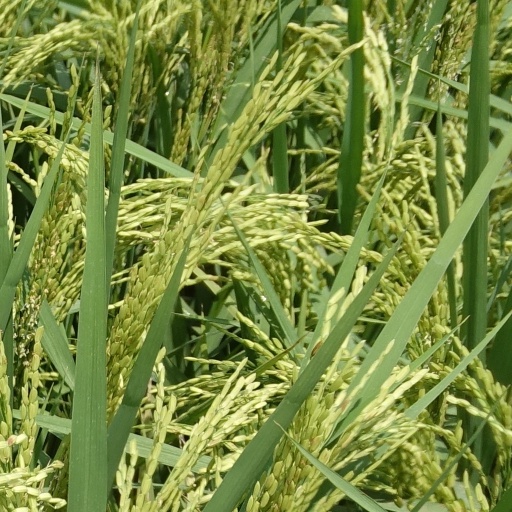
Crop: rice